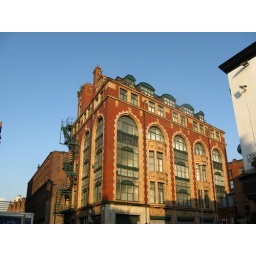
The building that was reflected in the car bonnet.